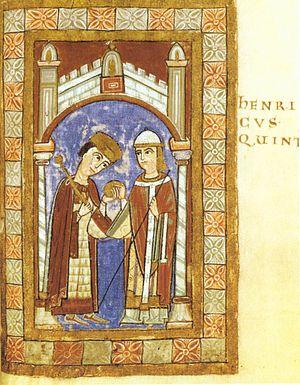
Ruthard, ou Rothard, en tudesque, Ruoter, fut archevêque de Mayence et chancelier d'Empire de 1088 à sa mort.